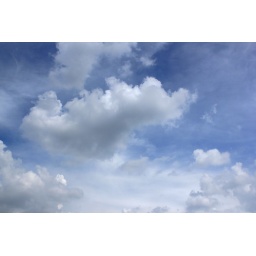
its quite rare to see the sky this blue in the past few weeks